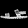
Label: Sandal